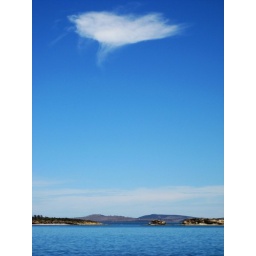
A heart shaped cloud over the ocean, taken from a beach in Tasmania.